Hassocks

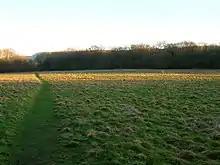
Lag Wood

Hassocks civil parish contains 27 listed buildings. Of these, one is Grade I, three are Grade II* and the remaining 23 buildings are Grade II.